Riley–Cutler House

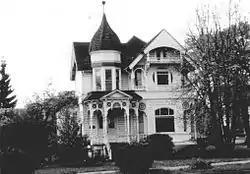
The house in 1979

The Riley–Cutler House is a historic residence located in Pedee, Oregon, United States. It was built in 1892 by David Riley, the owner of the local sash and planing mill in which the house's elaborate woodwork was made. In 1979, it relocated from to Pedee from Dallas, Oregon. The house was listed on the National Register of Historic Places in 1980.